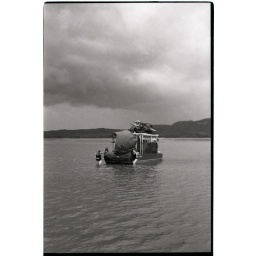
Floating down the Mississippi River with a bunch of crusty kids in home made house boats. Summer 2004